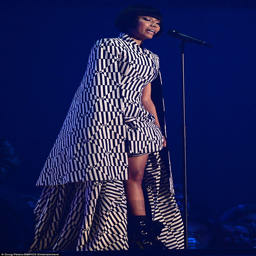
monochrome : one of outfits was a truly spectacular affair - a geometric black and white dress with a large cape attached